Josh Dacres-Cogley

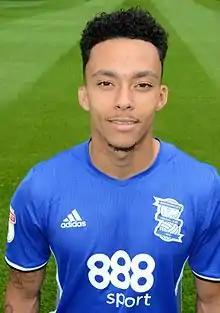
Dacres-Cogley with Birmingham City in 2016

Joshua Jacob Dacres-Cogley (born 12 March 1996), sometimes referred to as Josh Cogley, is an English professional footballer who plays as a full back for club Bolton Wanderers. He spent ten years with Birmingham City, making 30 first-team appearances, including 23 in the Championship, and had a loan spell with Crawley Town of League Two in the 2019–20 season. Released in 2021, he spent two seasons as a regular with League Two club Tranmere Rovers before moving up a division to join Bolton Wanderers.